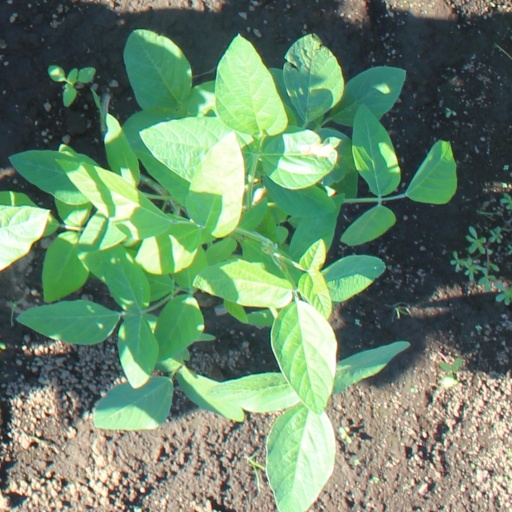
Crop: soybean